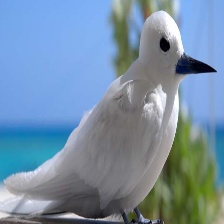
Species: FAIRY TERN
Scientific name: STERNULA NEREIS